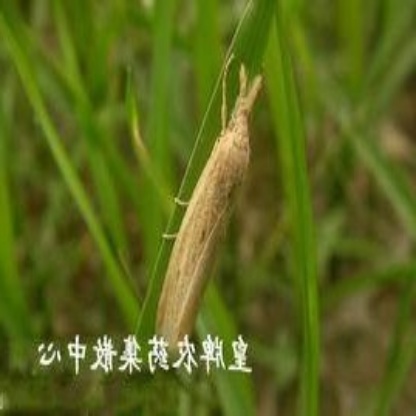
Nhãn: Sâu đục thân (Sọc nâu )( Chilo suppressalis )